Nathaniel Cartmell

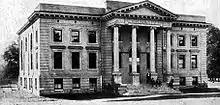
Bynum Gymnasium, the first home of the North Carolina Tar Heels

Cartmell was a member of the gold medal American medley relay team at the 1908 Summer Olympics in London. He was the second runner on the squad, running 200 meters. He followed William Hamilton and was followed by John Taylor and Mel Sheppard. In both the first round heat and the final Cartmell received a lead from Hamilton and built upon it before turning over the race to Taylor. The team won both races, running the 1,600 meters in 3:27.2 in the first round and 3:29.4 in the final. Cartmell's split for the final was 22.2 seconds.